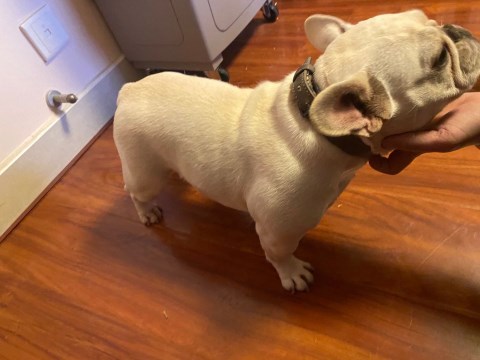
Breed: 1121-n000002-French_bulldog